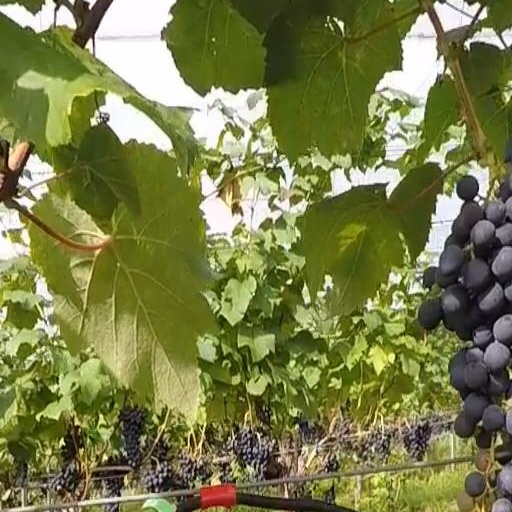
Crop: grape